Ioana Ducu

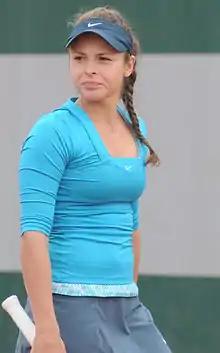
Ducu at the 2014 French Open

Ioana Ducu (born 18 April 1996) is a former Romanian tennis player. In her career, she won one doubles title on the ITF Women's Circuit and reached best WTA rankings of 830 in singles and 736 in doubles.